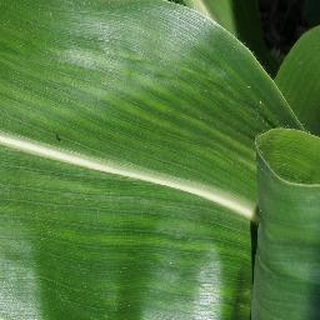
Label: healthy_corn